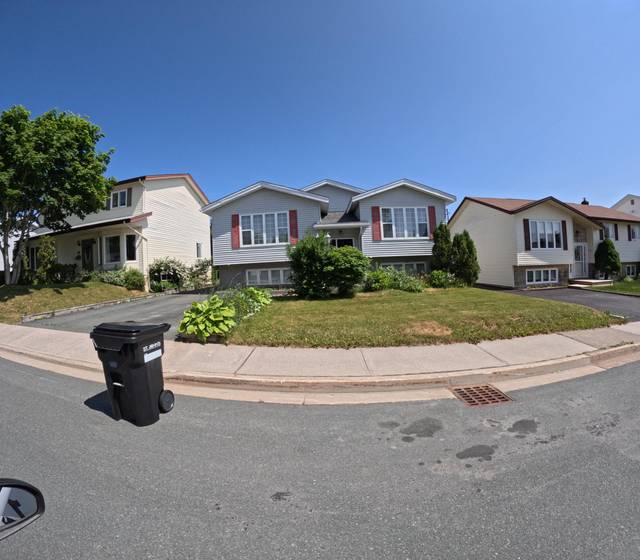
Region: Canada
Coordinates: 47.532, -52.769